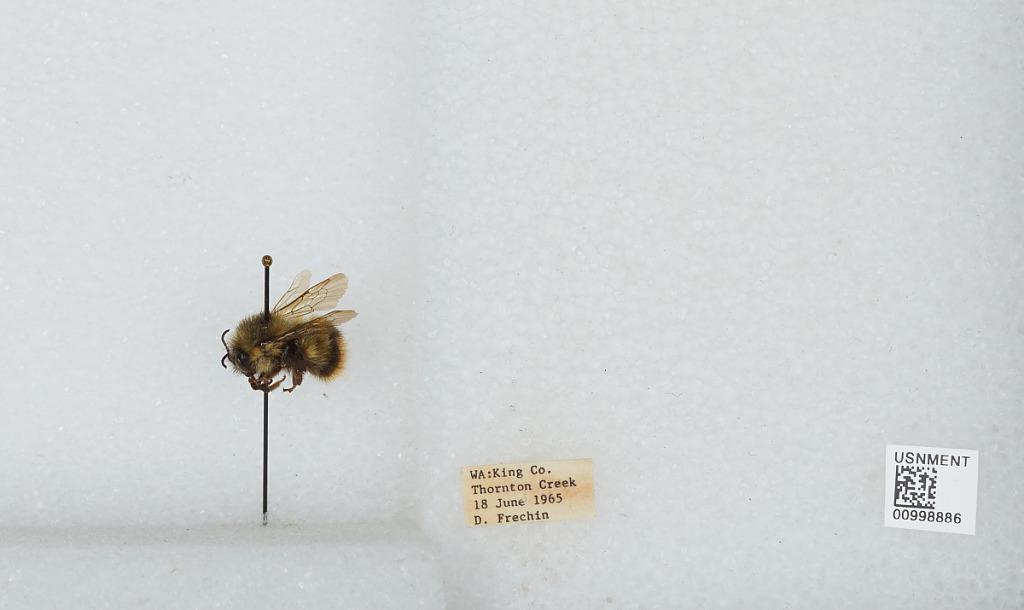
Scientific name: Bombus (Pyrobombus) mixtus Cresson
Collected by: D. Frechin
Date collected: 1965-6-18
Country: United States
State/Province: Washington
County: King
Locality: Thornton Creek
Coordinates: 47.7031, -122.309